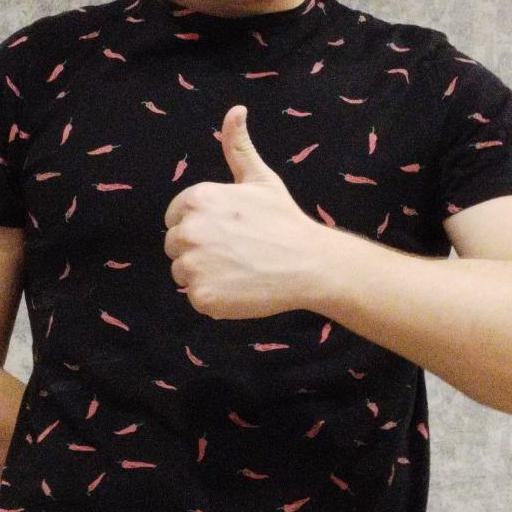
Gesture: like